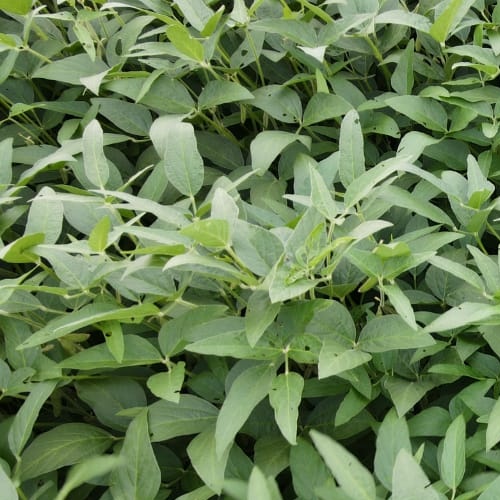
Label: Diabrotica_speciosa